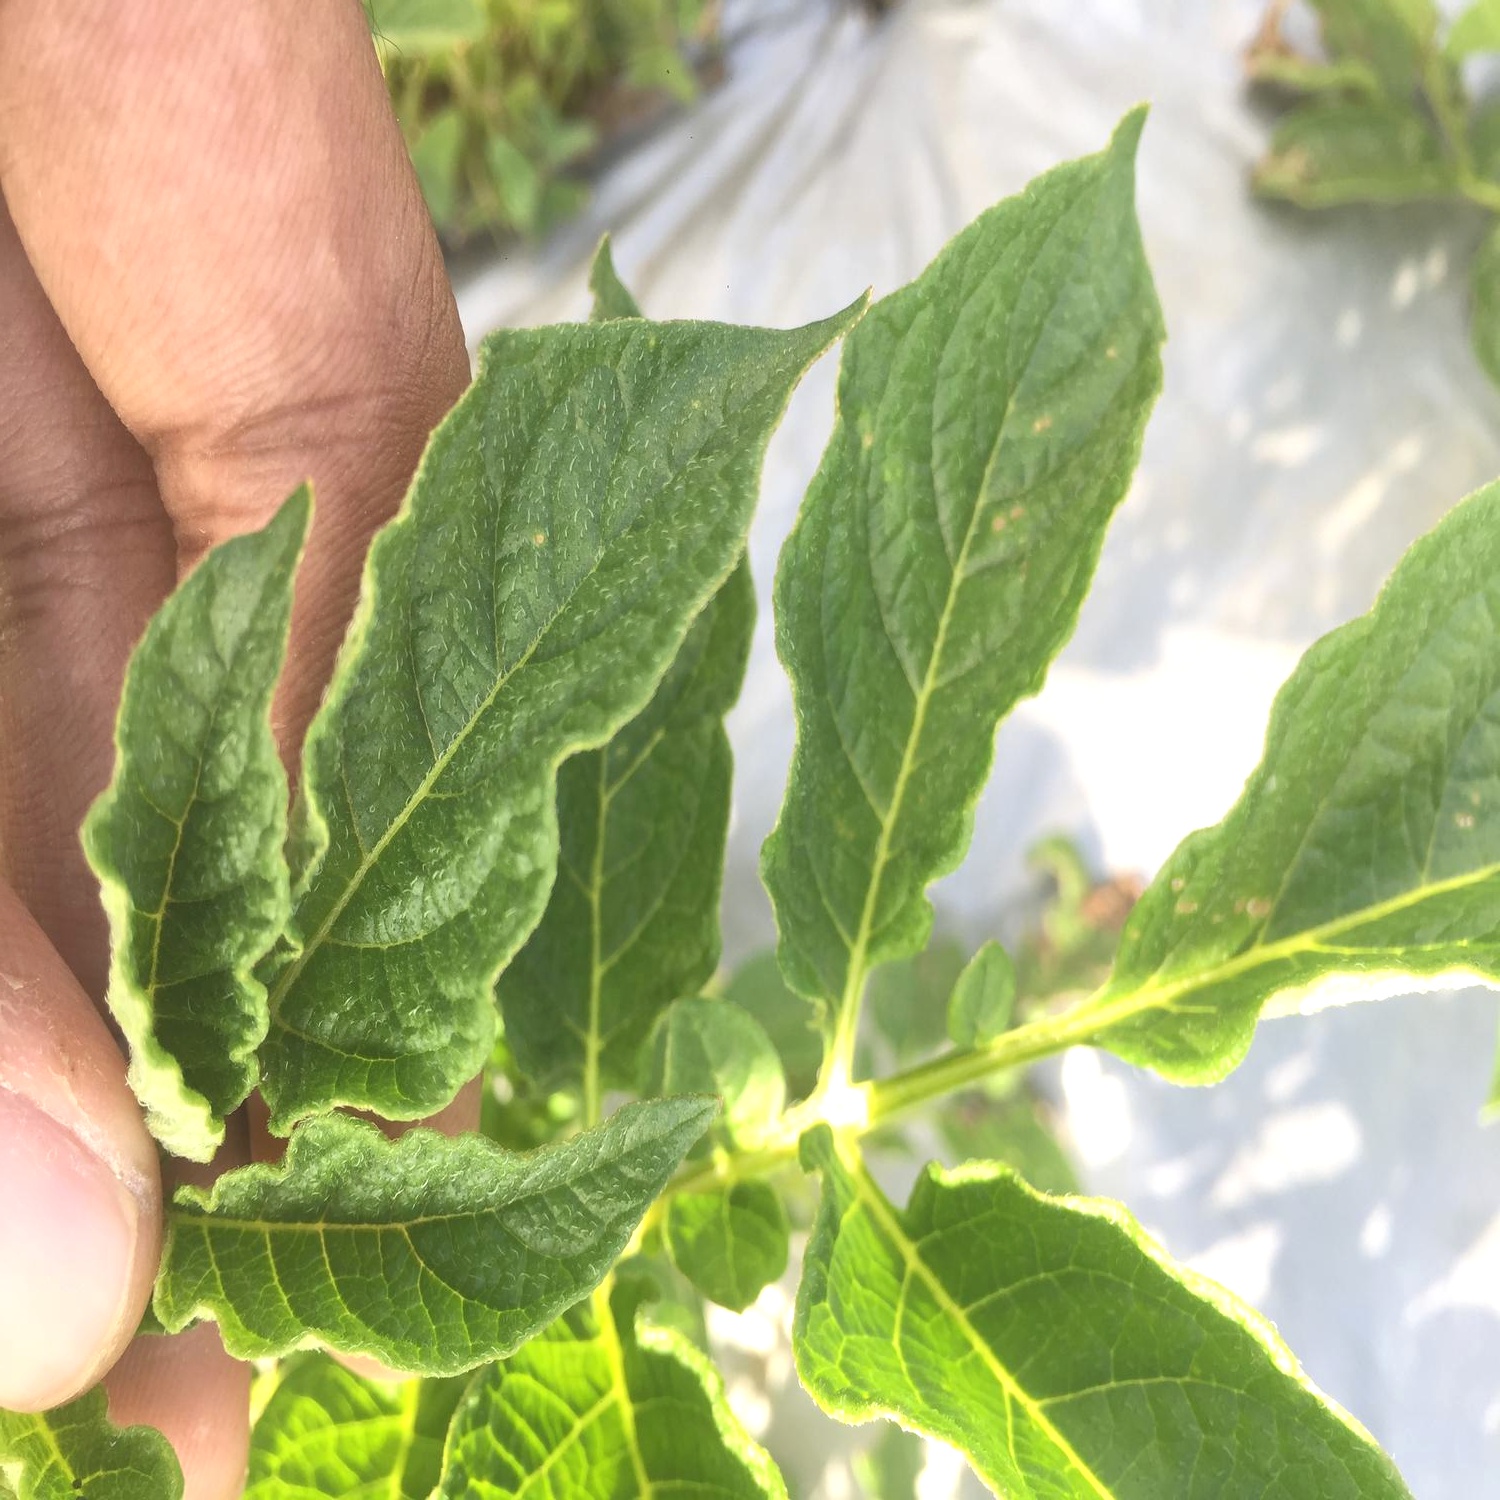
Etiqueta: Virus